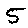
Label: 5